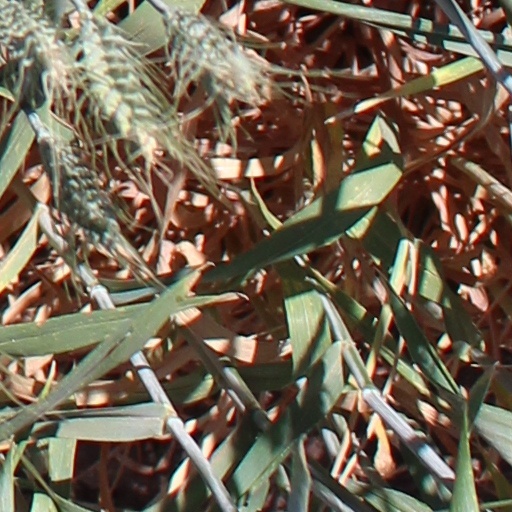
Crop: wheat